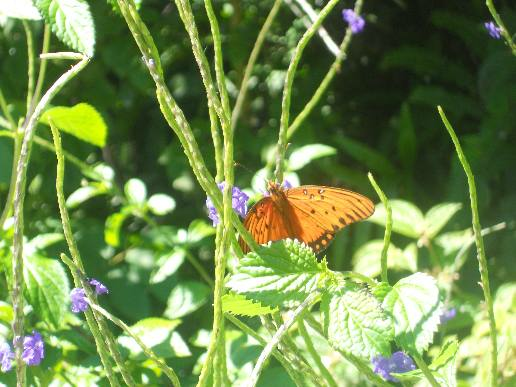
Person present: No